Fifty Shades of Grey

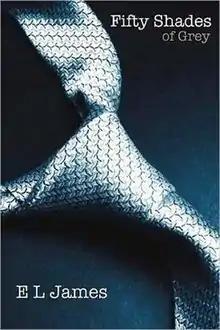
First edition

Fifty Shades of Grey is a 2011 erotic romance novel by British author E. L. James. It became the first instalment in the "Fifty Shades" novel series that follows the deepening relationship between a college graduate, Anastasia Steele, and a young business magnate, Christian Grey. It contains explicitly erotic scenes featuring elements of sexual practices involving BDSM (bondage/discipline, dominance/submission, and sadism/masochism).